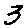
Label: 3